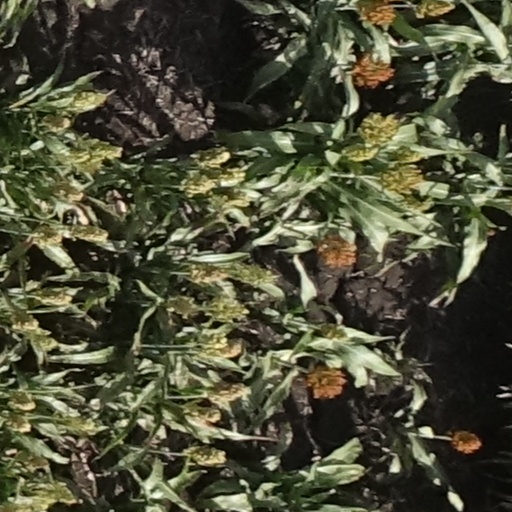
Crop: sorghum